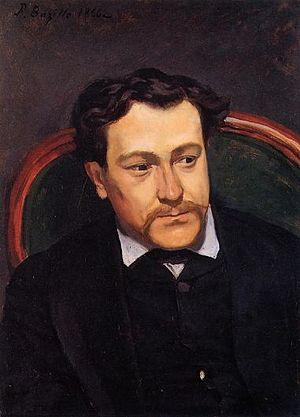
La cité scolaire Augustin-Thierry est un établissement d'enseignement secondaire et supérieur public situé à Blois, dans l'académie d'Orléans-Tours. Réunissant un collège, un lycée général et technologique, une section professionnelle et le GRETA du Loir-et-Cher, la cité scolaire accueille, à la rentrée 2016, 1 623 élèves et étudiants et environ 325 personnels encadrants.